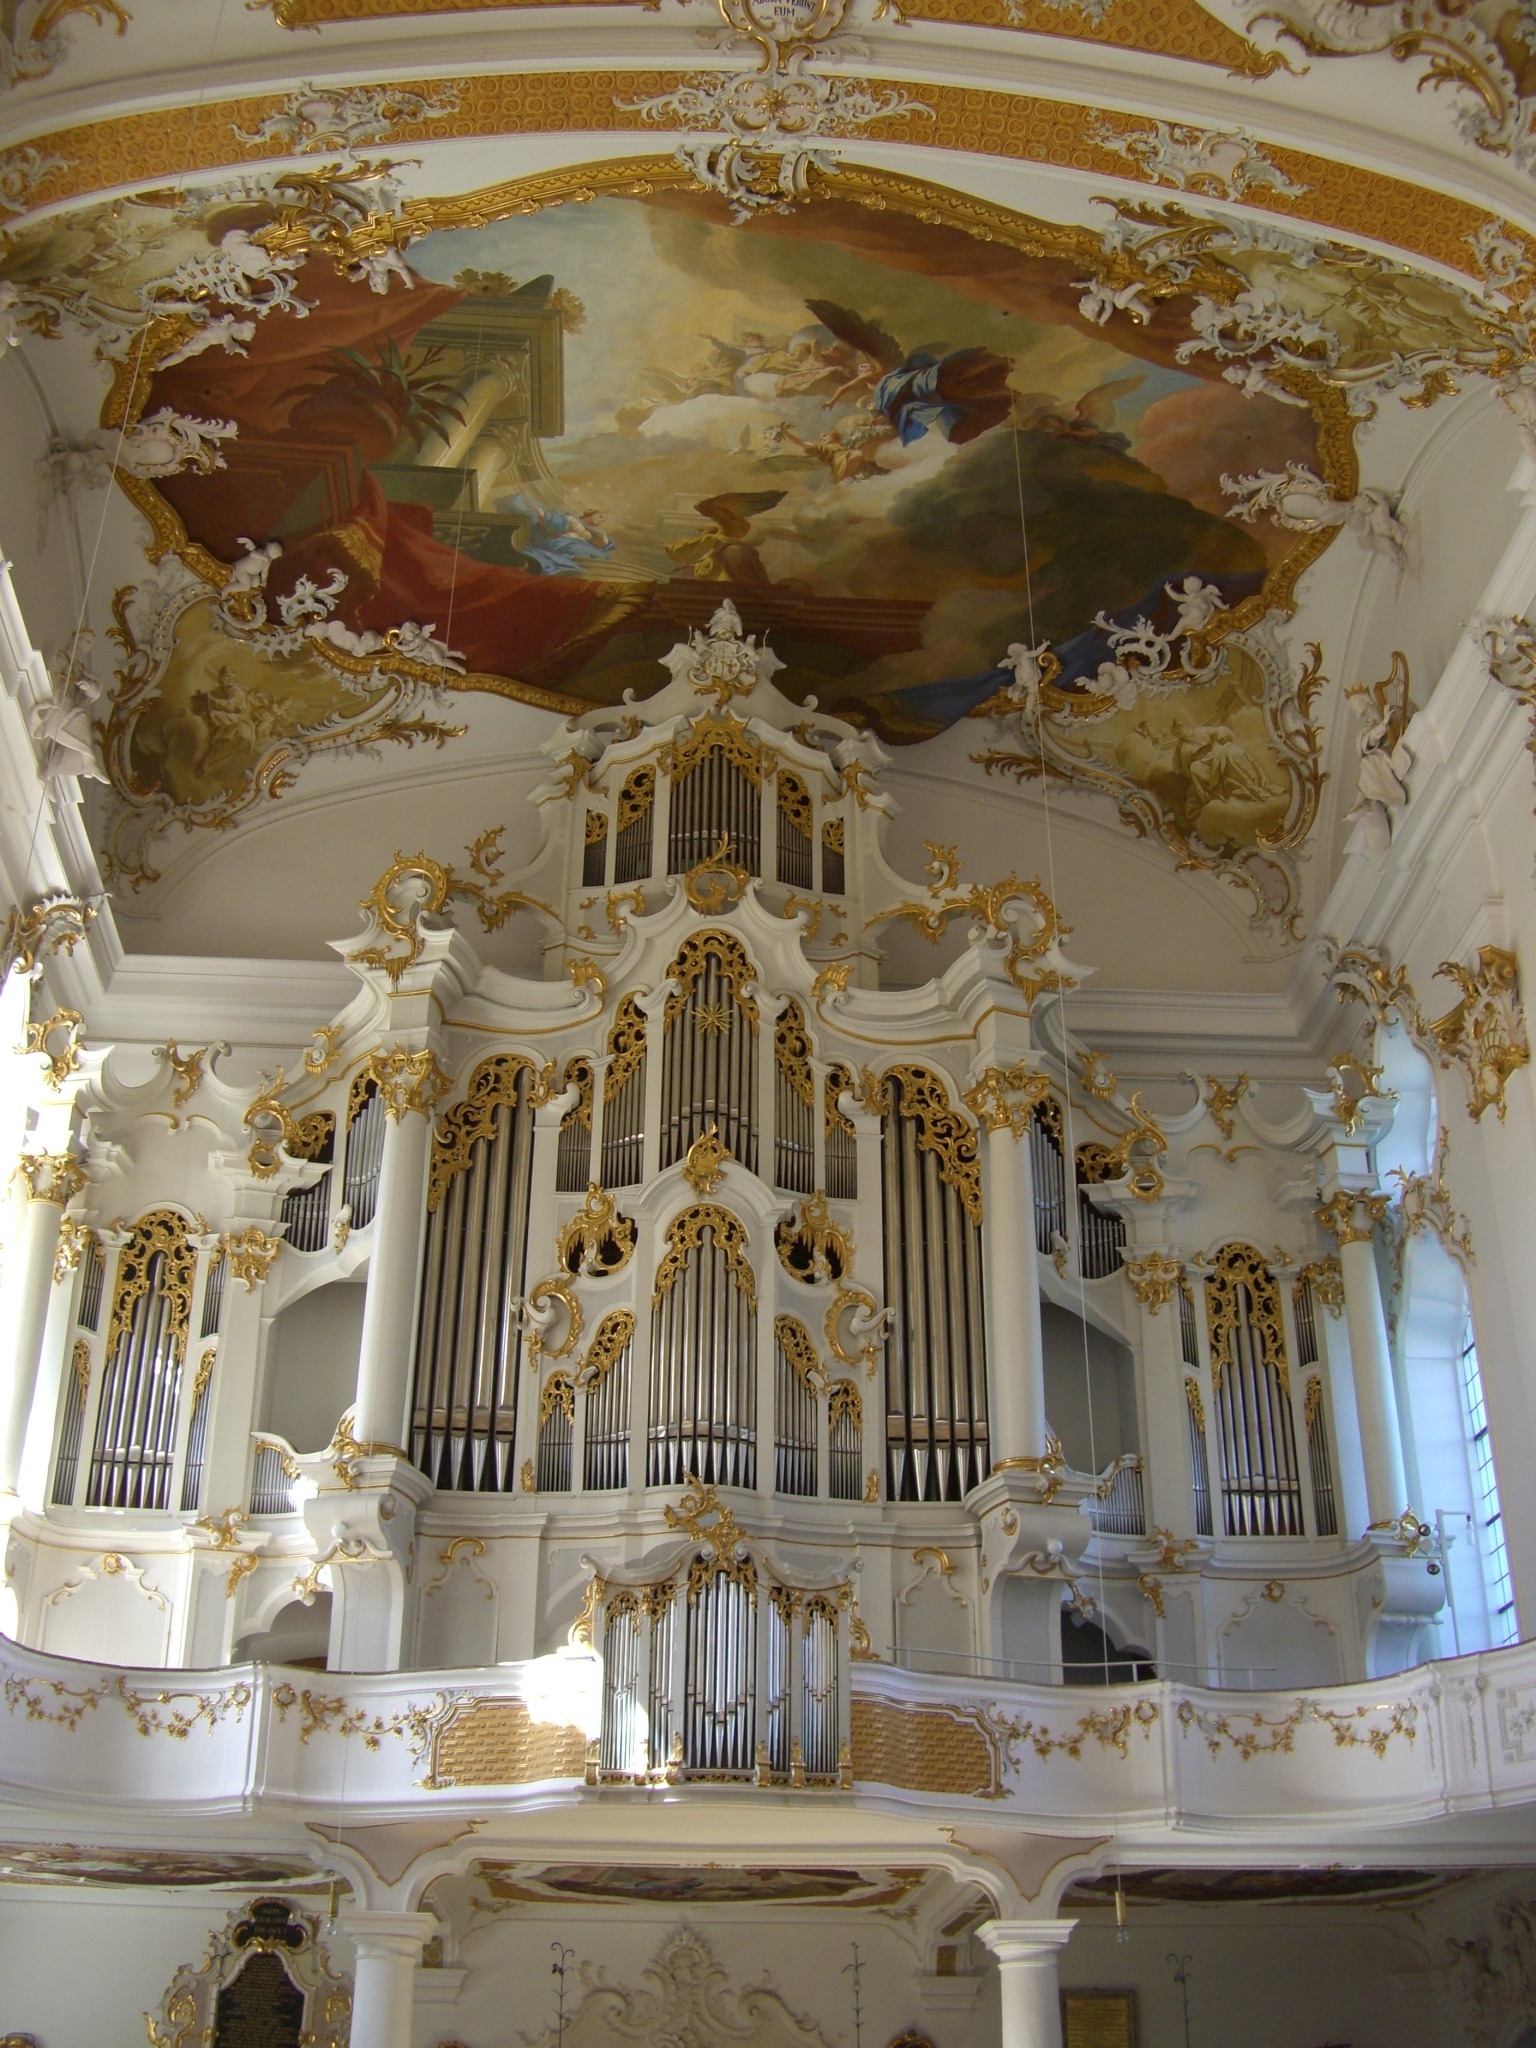
keyboard, technology, church, place of worship, musical instrument, altar, gallery, bavaria, organ, monastery church, swabia, ancient history, pipe organ, electronic device, roggenburg